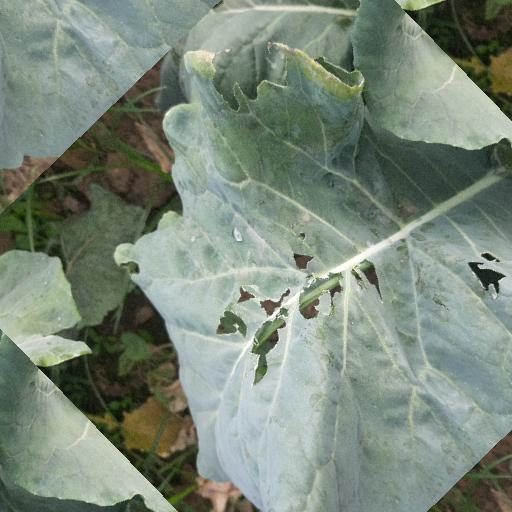
Label: Black Rot